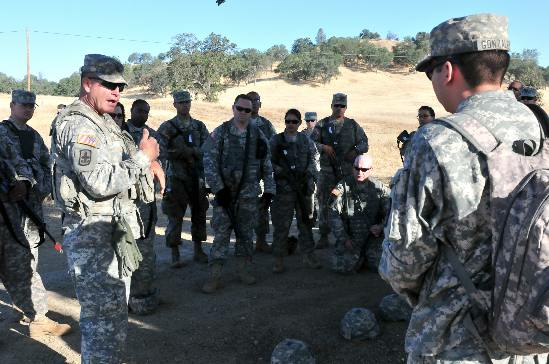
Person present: Yes